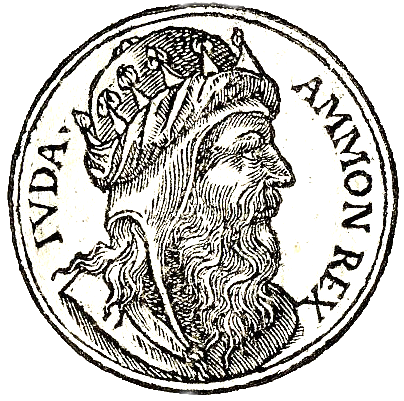
อาโมนแห่งยูดาห์

| name =อาโมน
| image =Amon rex.png
| caption =อาโมนจากหนังสือ"โปรมป์ตูอาริอูงอีโกนูงอีงซิงนิออรูง"โดยกีโยม รูเย (ค.ศ. 1553)
| succession =กษัตริย์แห่งยูดาห์
| reign =643/642 – 641/640 ปีก่อนคริสตกาล
| birth_date =ประมาณ 664 ปีก่อนคริสตกาล
| birth_place =ราชอาณาจักรยูดาห์
| death_date =ประมาณ 641 ปีก่อนคริสตกาล
| death_place =เยรูซาเล็ม
| burial_date =641 ปีก่อนคริสตกาล
| burial_place =สวนของอุสซา
| predecessor =มนัสเสห์แห่งยูดาห์|มนัสเสห์
| successor =โยสิยาห์
| queen =เยดีดาห์
| issue =โยสิยาห์
| royal house =เชื้อสายของดาวิด|ราชวงศ์ดาวิด
| father =มนัสเสห์แห่งยูดาห์|มนัสเสห์
| mother =เมชุลเลเมทFlavius Josephus (c. 93 CE). " Antiquities of the Jews". Book X, Chapter 3, Section 2. Translated from the Latin by William Whiston from The Christian Classics Ethereal Library.
File:Manasse, Amon en Josia Koningen van Juda (serietitel) Theatrum biblicum (..) (serietitel), RP-P-1904-3499.jpg|thumb|มนัสเสห์แห่งยูดาห์|มนัสเสห์, อาโมน และโยสิยาห์ (ภาพพิมพ์ในคริสต์ศตวรรษที่ 16)
อาโมน (; "’Āmōn"; ; ) เป็นกษัตริย์ลำดับที่ 15 ของราชอาณาจักรยูดาห์ตามบันทึกในคัมภีร์ไบเบิล พระองค์สืบราชบัลลงก์ถัดจากมนัสเสห์แห่งยูดาห์|มนัสเสห์ผู้เป็นพระราชบิดา อาโมนเป็นที่จดจำในฐานะผู้ทรงปรนนิบัติการบูชาเทวรูป|รูปเคารพระหว่างรัชสมัยสั้น ๆ เพียง 2 ปี ซึ่งนำไปสู่การก่อกบฏต่อพระองค์และในที่สุดพระองค์ก็ถูกปลงพระชนม์เมื่อประมาณ 641 ปีก่อนคริตกาล
== ดูเพิ่ม ==
*กษัตริย์แห่งยูดาห์
*ราชอาณาจักรยูดาห์
== อ้างอิง ==
หมวดหมู่:บุคคลที่เสียชีวิตในทศวรรษ 640 ก่อนคริสตกาล
หมวดหมู่:พระมหากษัตริย์ยูดาห์
หมวดหมู่:บุคคลจากหนังสือพงศ์กษัตริย์
หมวดหมู่:บุคคลจากหนังสือพงศาวดาร
หมวดหมู่:พระมหากษัตริย์ที่ถูกปลงพระชนม์
หมวดหมู่:เจ้าแผ่นดินที่ถูกปลดจากราชบัลลังก์